Paul of Thebes

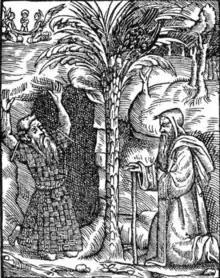
Anthony the Great visits Paul of Thebes; illustration from the "Breviarium ordinis fratrum eremitarum Sancti Pauli primi eremite", Velence, 1540.

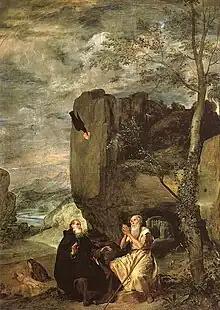
"Saint Anthony the Great and Saint Paul the Anchorite", Diego Velázquez, circa 1634

Paul of Thebes is known to posterity because around the year 342, Anthony the Great was told in a dream about the older hermit's existence, and went to find him.